Thomas Broich

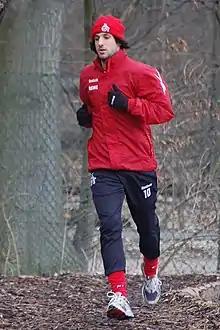
Broich at training with 1. FC Köln in 2009

Thomas Broich (born 29 January 1981) is a German former professional footballer who played as an attacking midfielder. A SpVgg Unterhaching youth product, Broich went on to play for Wacker Burghausen, Borussia Mönchengladbach, 1. FC Köln, and 1. FC Nürnberg in Germany. In 2010, he moved to Australia joining Brisbane Roar where he spent seven seasons before retiring.